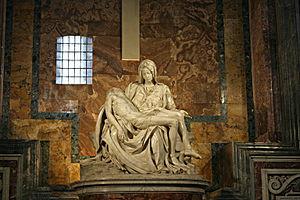
Pietà de Michel-Ange dans la Basilique Saint-Pierre au Vatican.